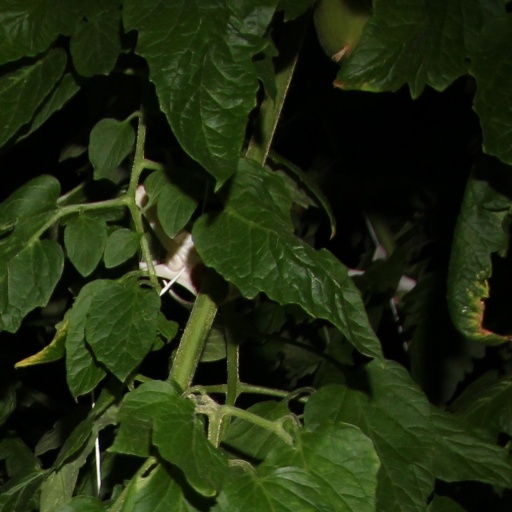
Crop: tomato